Muriel (footballer)

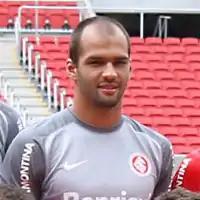
Muriel with Internacional in 2014

Muriel Gustavo Becker (born 14 February 1987), simply known as Muriel, is a Brazilian footballer who plays as a goalkeeper for Náutico.